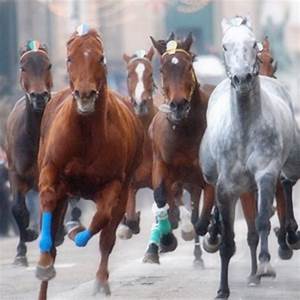
Label: cavallo